Great Depression in India

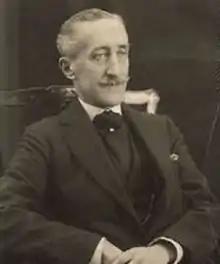
Lord Willingdon, the Viceroy of India, during the Depression

The Great Depression had a devastating impact on Indian farmers. While there was a steady, uninhibited increase in land rent, the value of the agricultural produce had come down to alarming levels. Therefore, having incurred heavy losses, farmers were compelled to sell off gold and silver ornaments in their possession in order to pay the land rent and other taxes.